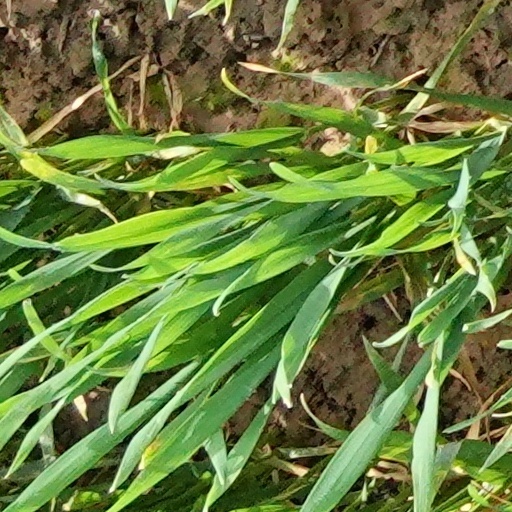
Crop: wheat